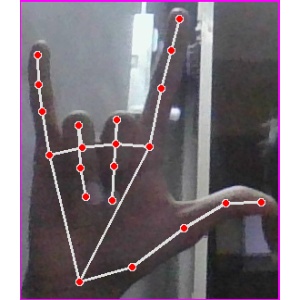
अक्षर: व